Scotiabank Arena

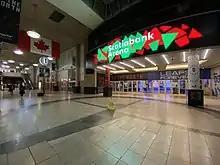
Scotiabank Arena indoor entrance; the left side is the escalators for a new Path network connection to the CIBC Square office complex

The Air Canada Centre was renamed Scotiabank Arena on July 1, 2018. The landmark 20-year sponsorship agreement between Maple Leaf Sports & Entertainment and Scotiabank is worth about C$800 million. This is believed to be the highest-priced annual building and team sponsorship in North American sports history. The arena is the third in Canada to bear naming rights to Scotiabank.